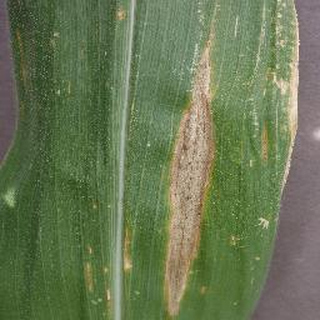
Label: corn_northern_leaf_blight